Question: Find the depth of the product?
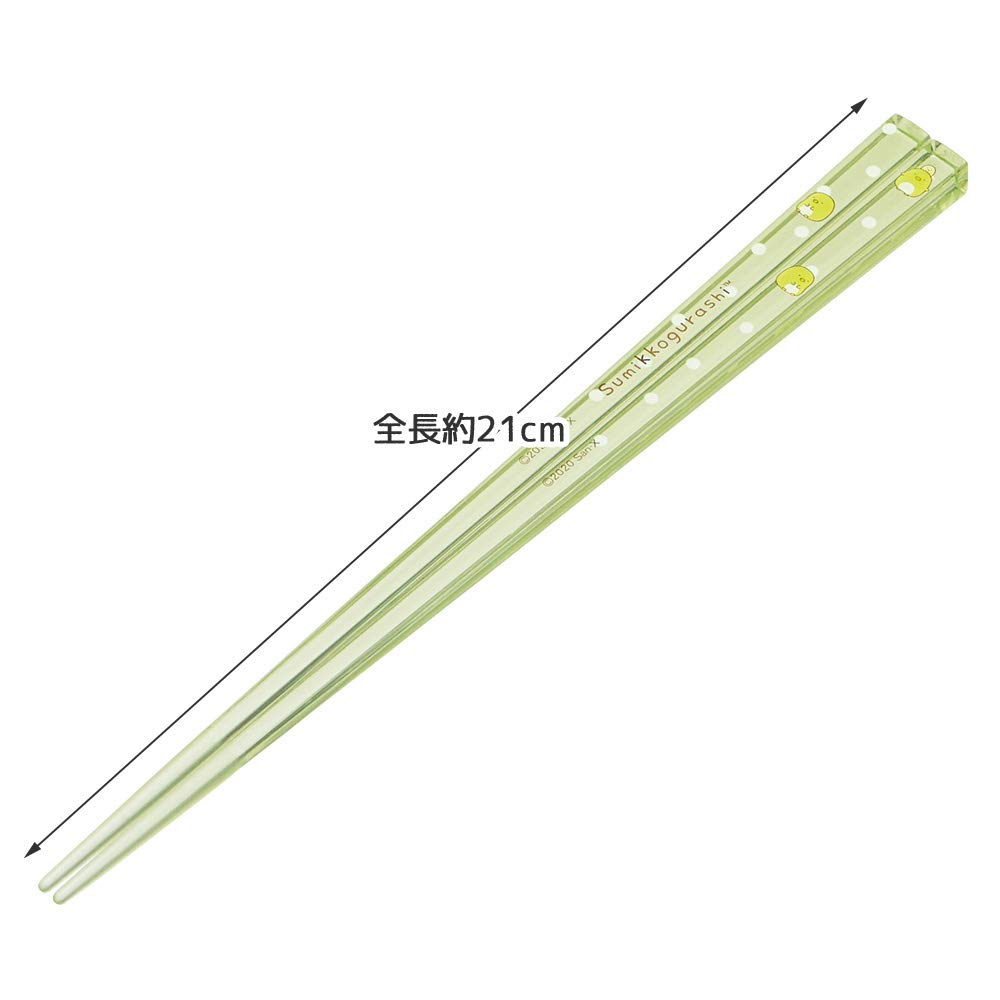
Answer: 21.0 centimetre